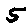
Label: 5